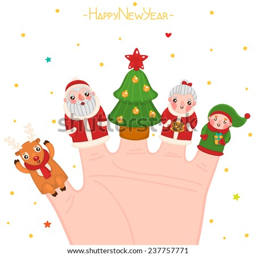
christmas and new year decorations on the fingers , vector .